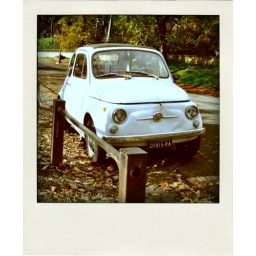
came across this little beast while walking through a park in Rome